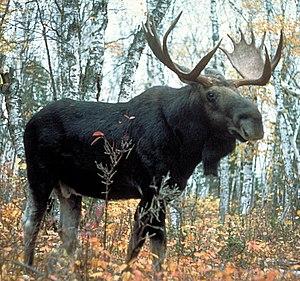
Alces alces, aussi connu sous le nom d'élan ou orignal, est une espèce de mammifères de la famille des Cervidae. Le genre Alces est parfois considérée comme étant monotypique, mais certains auteurs considèrent parfois les populations d'Amérique du Nord et de l'Est de l'Asie comme étant des espèces distinctes à savoir Alces americanus et Alces alces. L'orignal se distingue par les bois larges et plats, ou palmés, des mâles. Les autres membres de la famille ont des bois avec une forme dendritique. L'orignal habite principalement dans les forêts boréales et les forêts tempérées de feuillus et les forêts mixtes de l'hémisphère Nord, dans les climats tempérés à subarctiques. La chasse et les autres activités humaines ont entraîné une réduction de la taille de l'aire de répartition de l'orignal, au fil du temps. Les orignaux ont été réintroduits dans certains de leurs anciens habitats. À l'heure actuelle, la plupart des orignaux se trouvent au Canada, en Alaska, en Nouvelle-Angleterre, dans les États baltes, en Fennoscandie et en Russie. Leur régime alimentaire est composé de végétation terrestre et aquatique.